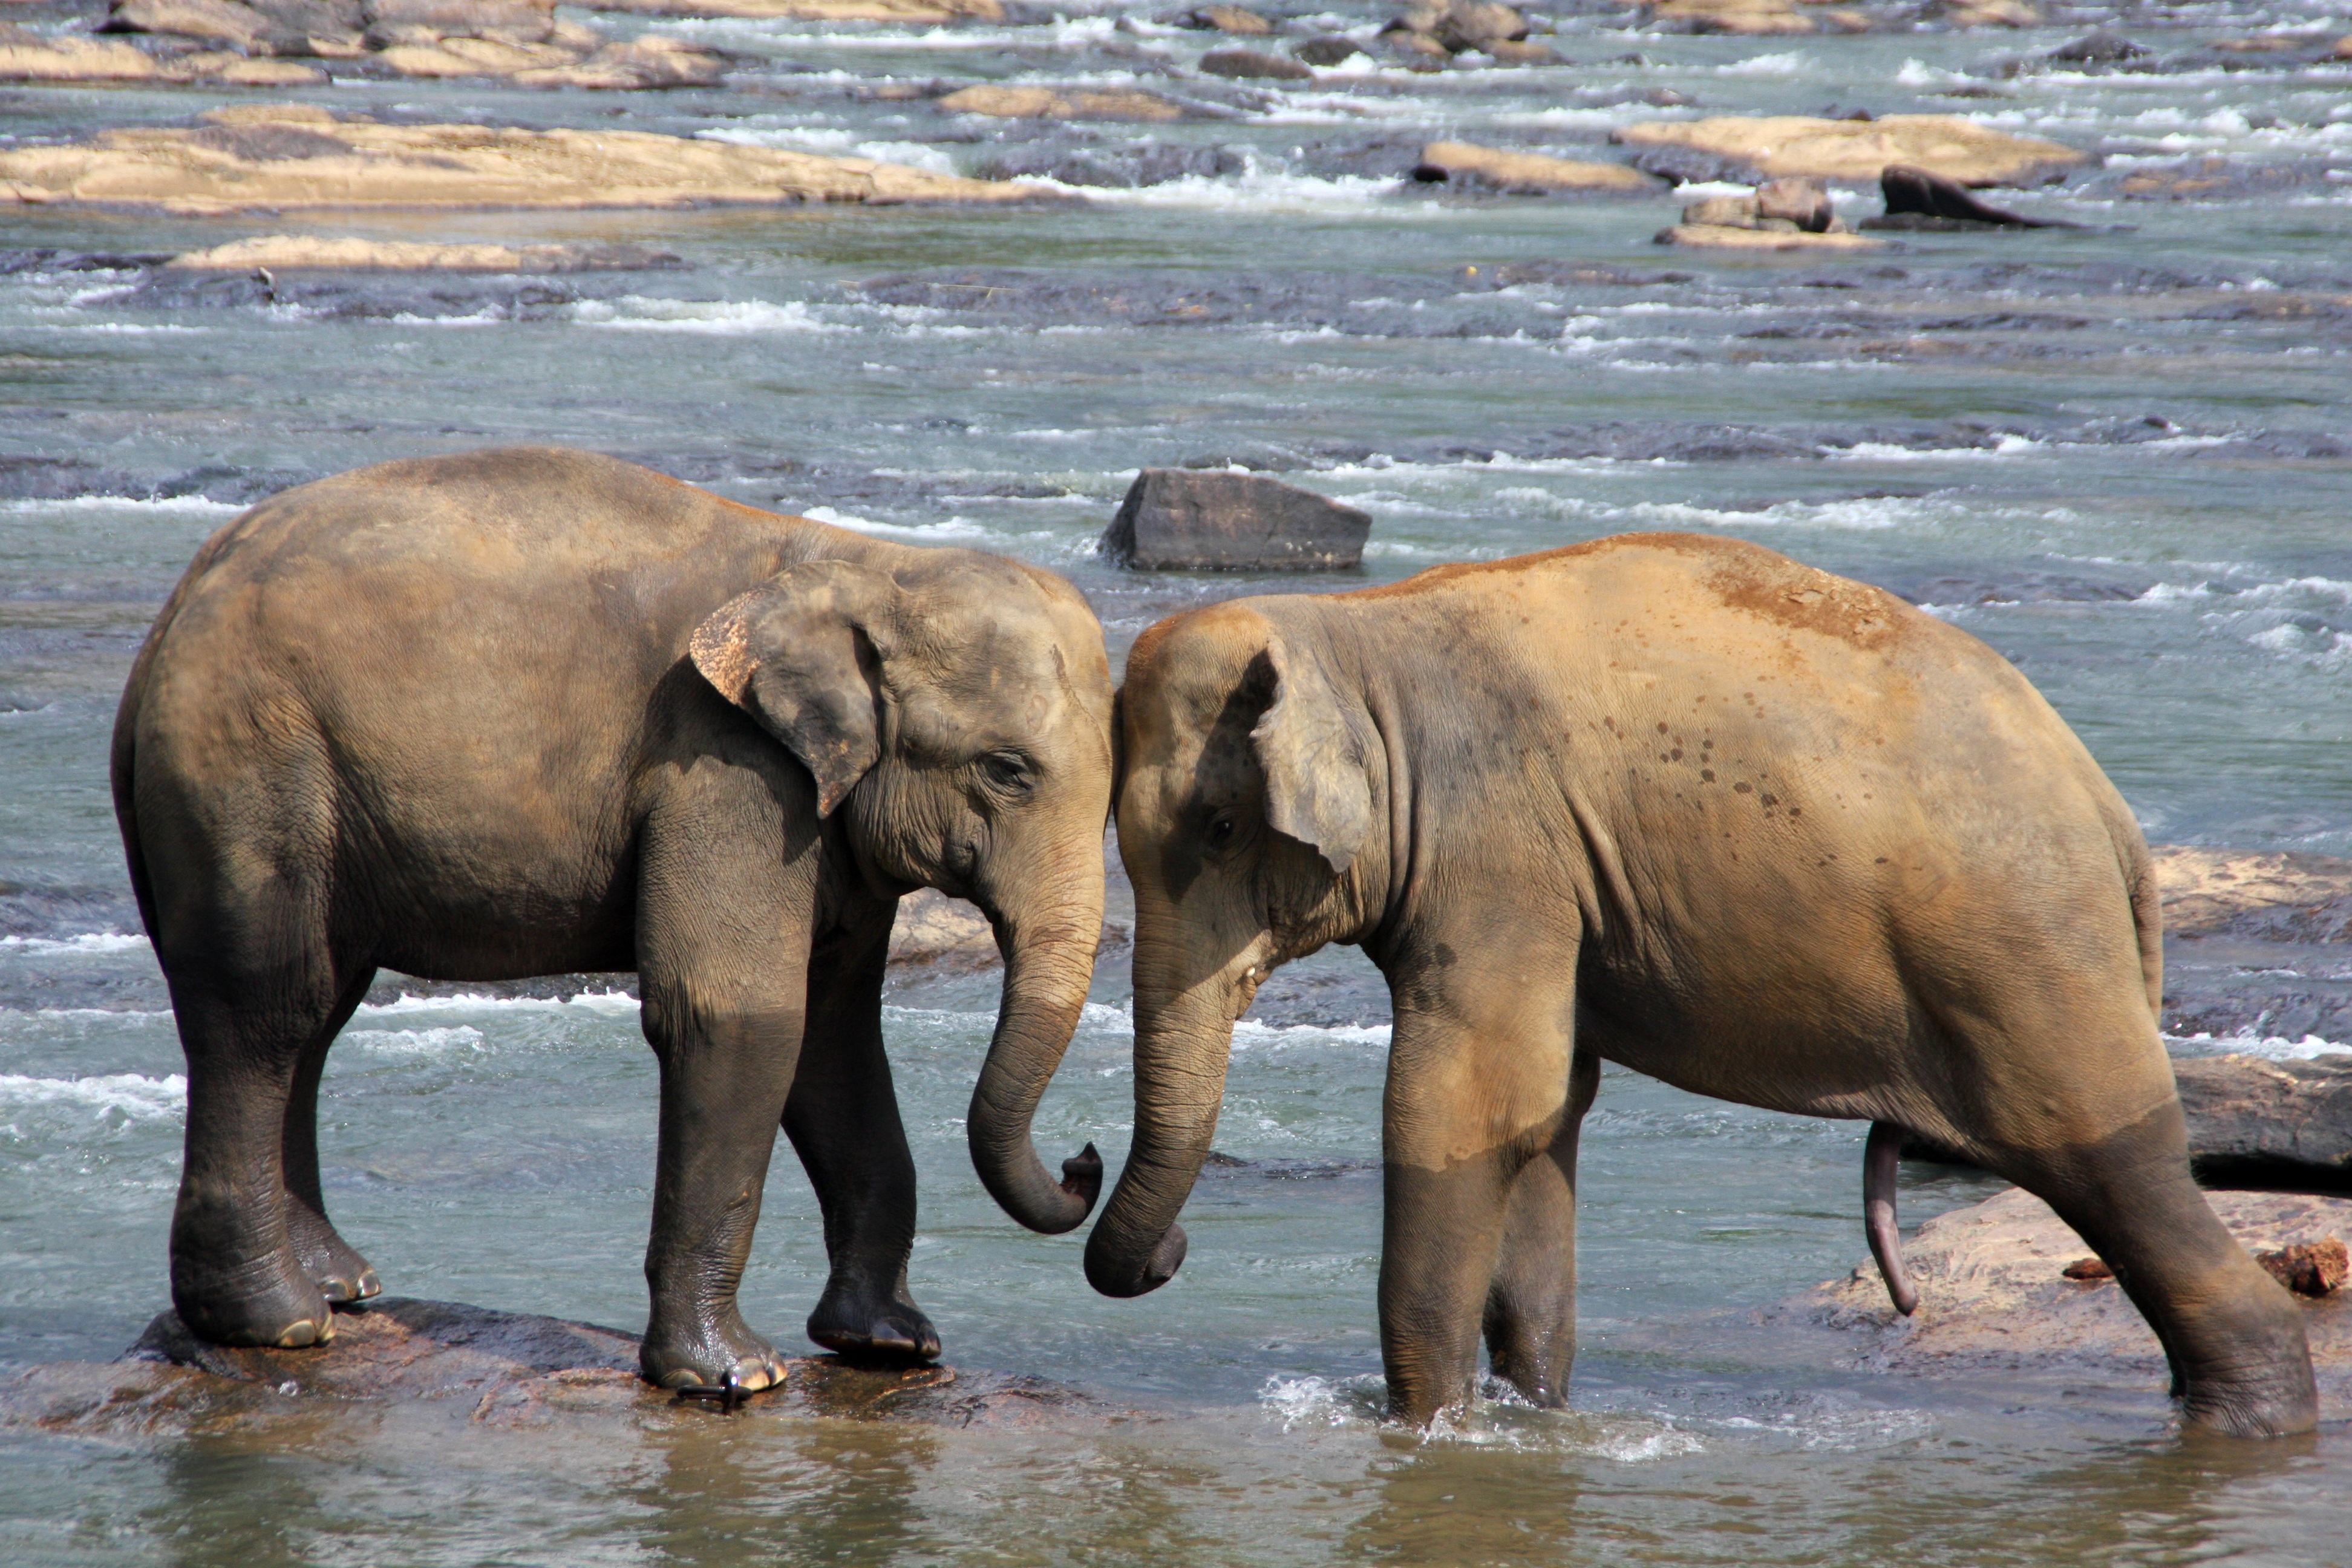
water, wildlife, mammal, fauna, elephant, animals, safari, sri lanka, proboscis, indian elephant, african elephant, elephants and mammoths, mahout